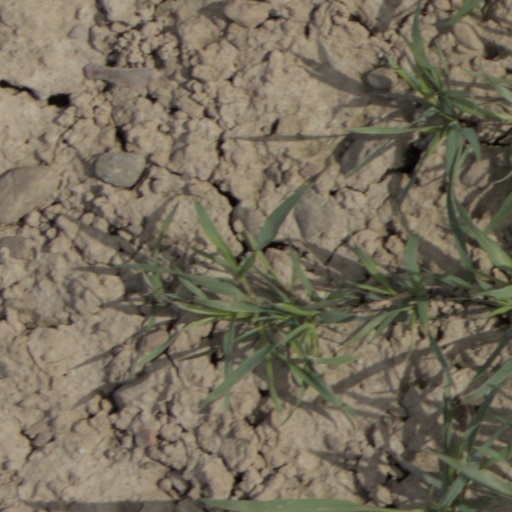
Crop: wheat